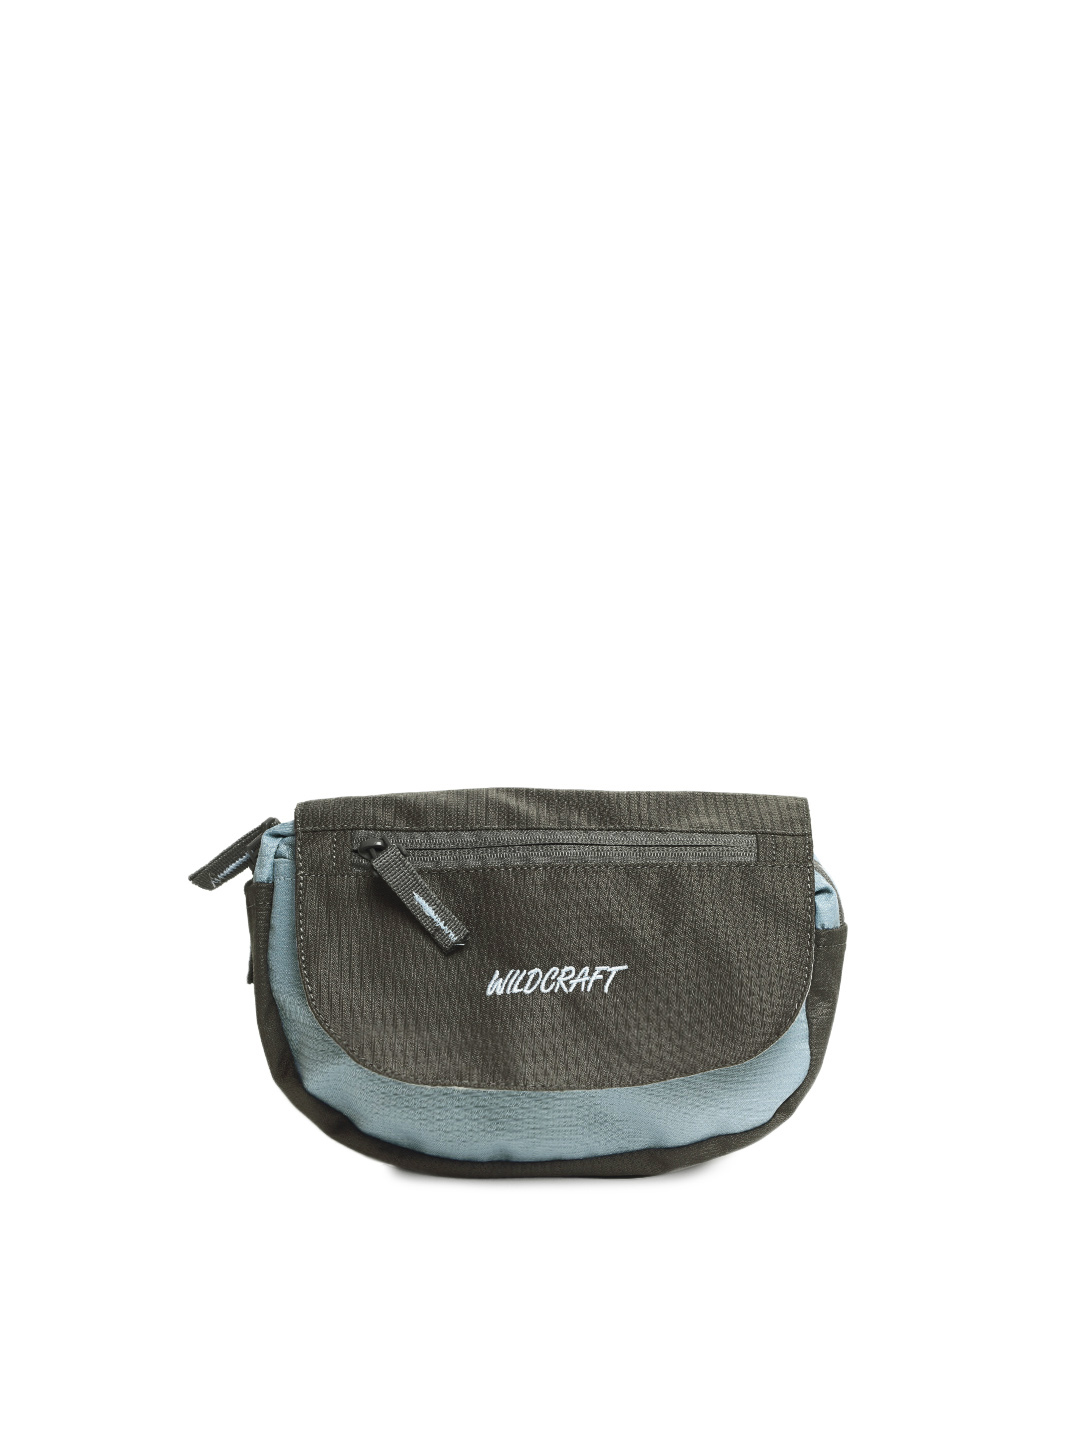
Wildcraft Unisex Blue & Grey Waist Pouch
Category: Accessories / Bags / Waist Pouch
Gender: Unisex
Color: Grey
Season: Winter 2015
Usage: Casual